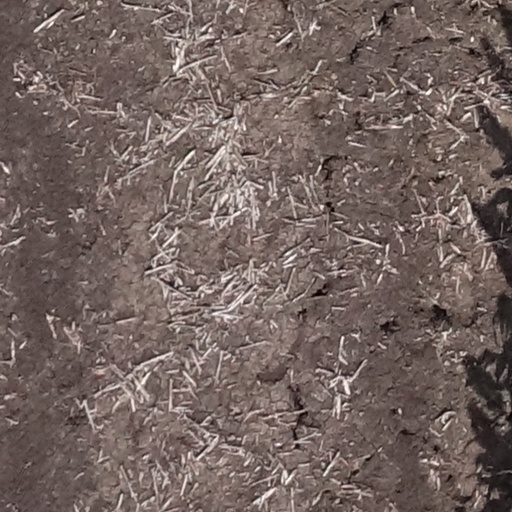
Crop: sorghum